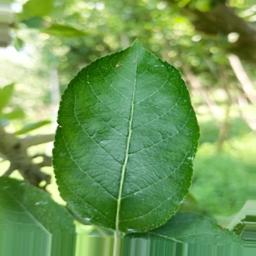
Label: Healthy